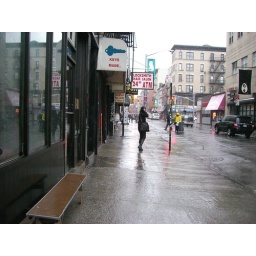
a girl walking in rain